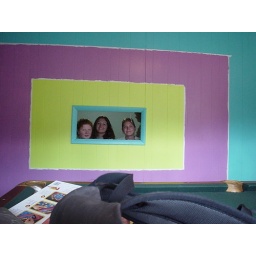
the wall we painted in staff house